Cromemco Cyclops

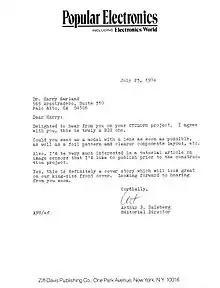
Correspondence from "Popular Electronics", dated July 25, 1974, regarding a cover story for the Cyclops camera project.

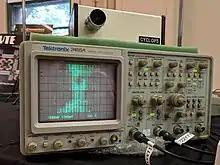
The 32x32 image output from the Cyclops camera displayed on an oscilloscope in XY mode

The Cyclops Camera was developed by Terry Walker, Harry Garland, and Roger Melen, and introduced as a hobbyist construction project in the February 1975 issue of "Popular Electronics" magazine.